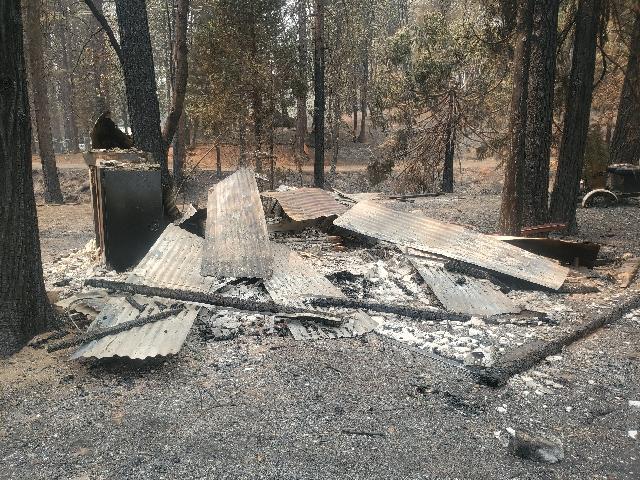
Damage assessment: destroyed